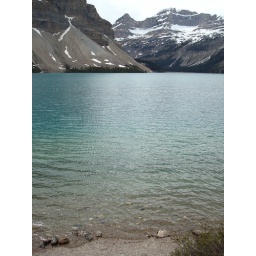
Gotta love the colour of the water in some mountain lakes.